291 (art gallery)

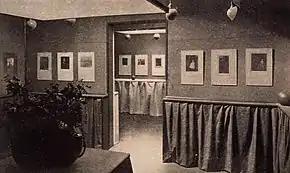
View of the Gertrude Käsebier and Clarence H. White exhibition at the Little Galleries of the Photo Secession, 1906 (published in "Camera Work", No. 14, 1906)

When Stieglitz returned to New York in 1905 Edward Steichen was living in a studio apartment on the top (fifth) floor of a small building at 291 Fifth Avenue, between 30th and 31st Streets on the East side of the avenue. Steichen noticed that some rooms across from him were vacant, and he soon convinced Stieglitz that they would make a perfect space to exhibit photography and in particular the works of the Photo-Secession. Stieglitz, who was still dejected from his trip to Europe, was reluctant at first, but Steichen persisted. By summer Stieglitz signed a one-year lease for three small rooms that would soon become one of the most famous art galleries in the world. The two of them began planning how to use the new space most effectively, not only as a gallery but as an educational facility for artists and photographers and as a meeting place for art lovers.